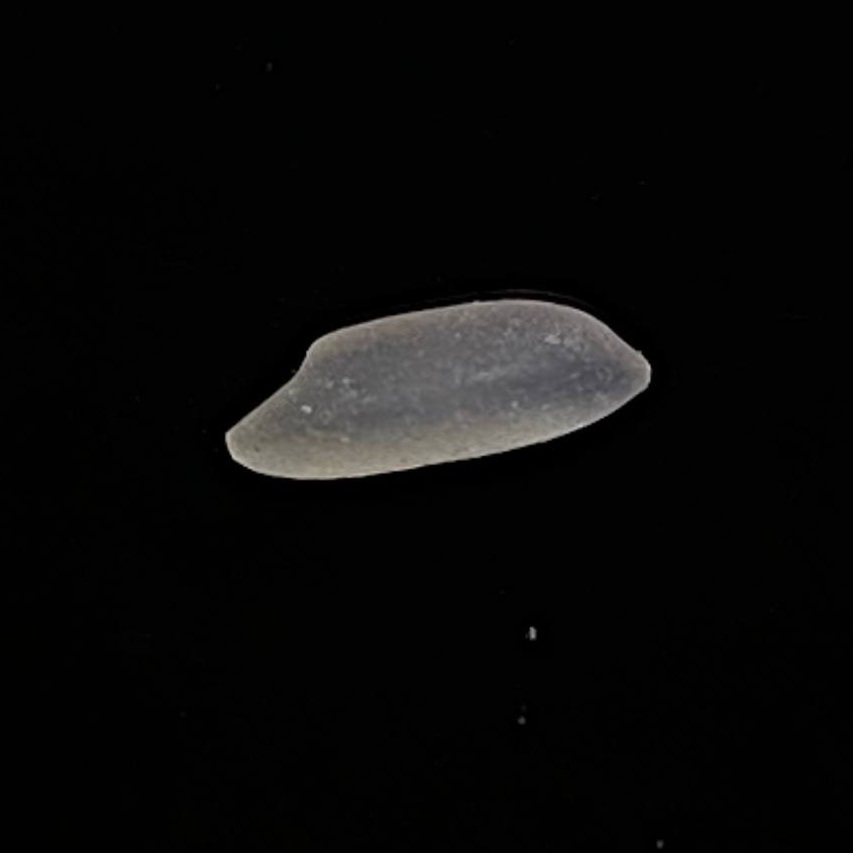
Rice variety: Katarivog